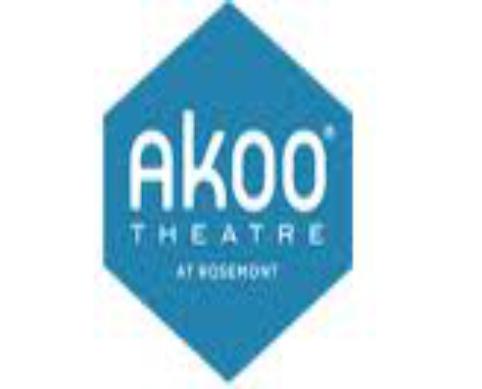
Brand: AKOO
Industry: Clothes